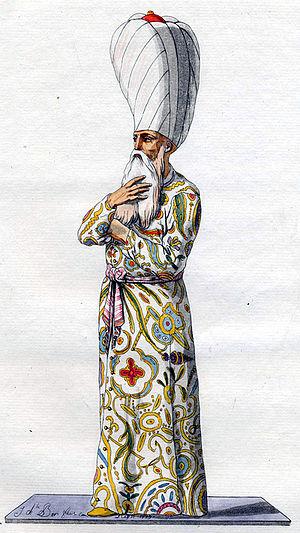
Sultan d'Égypte était le titre porté par les dirigeants égyptiens après l'établissement de la dynastie ayyoubide de Saladin en 1174 jusqu'à la conquête ottomane de l’Égypte en 1517. Bien que l'étendue du sultanat égyptien ait régressé, il incluait généralement le Levant et le Hedjaz, ce qui a valu aux sultans ayyoubides et plus tard aux sultans mamelouks l'appellation de « sultans de Syrie ». A partir de 1914, le titre fut à nouveau utilisé par les chefs de la dynastie des Alaouites, avant d'être remplacés par le titre de « roi d’Égypte et du Soudan » en 1922.